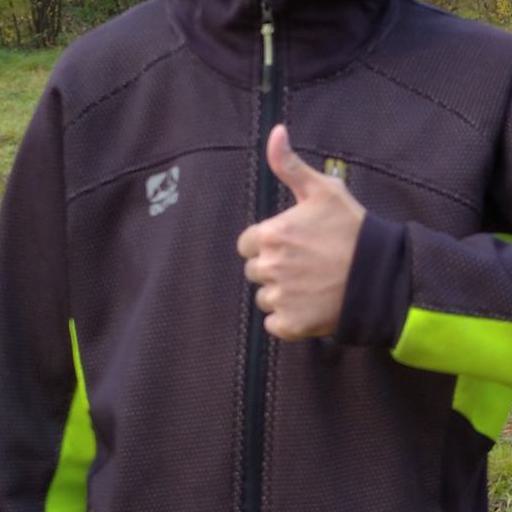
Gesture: like